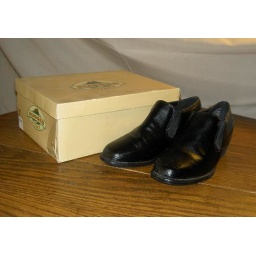
$20 - Brand new black leather shoe by Lower EAS. Size 6 1/2 with a rugged outback look